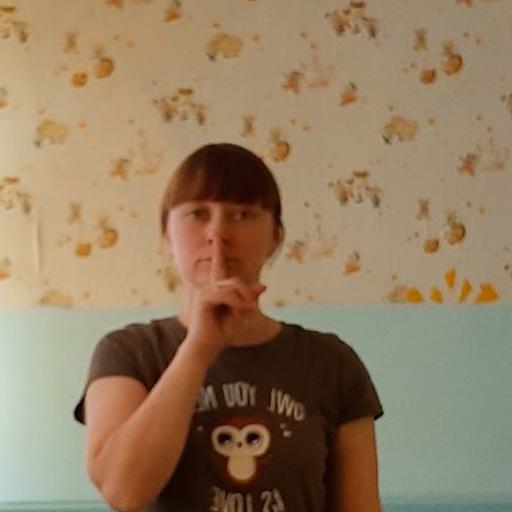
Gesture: mute